Kat Kinkade

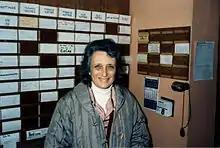
Kat Kinkade at Twin Oaks Community in March 1984

Kathleen "Kat" Kinkade (December 6, 1930 – July 3, 2008) was one of the eight co-founders of Twin Oaks, an intentional community in Virginia inspired by the behaviorist utopia depicted in B.F. Skinner's book "Walden Two". Kinkade was the only founder to remain a community member for most of the community's history. Her daughter, Josie, was also a member of Twin Oaks as an adolescent and young adult.